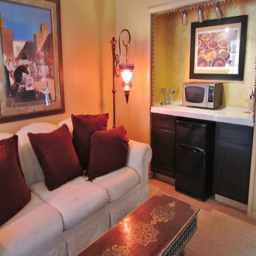
a separate living room at the suite .